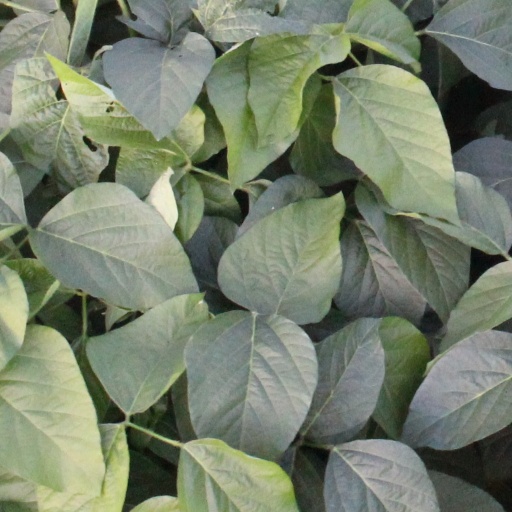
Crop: soybean